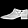
Label: Ankle boot